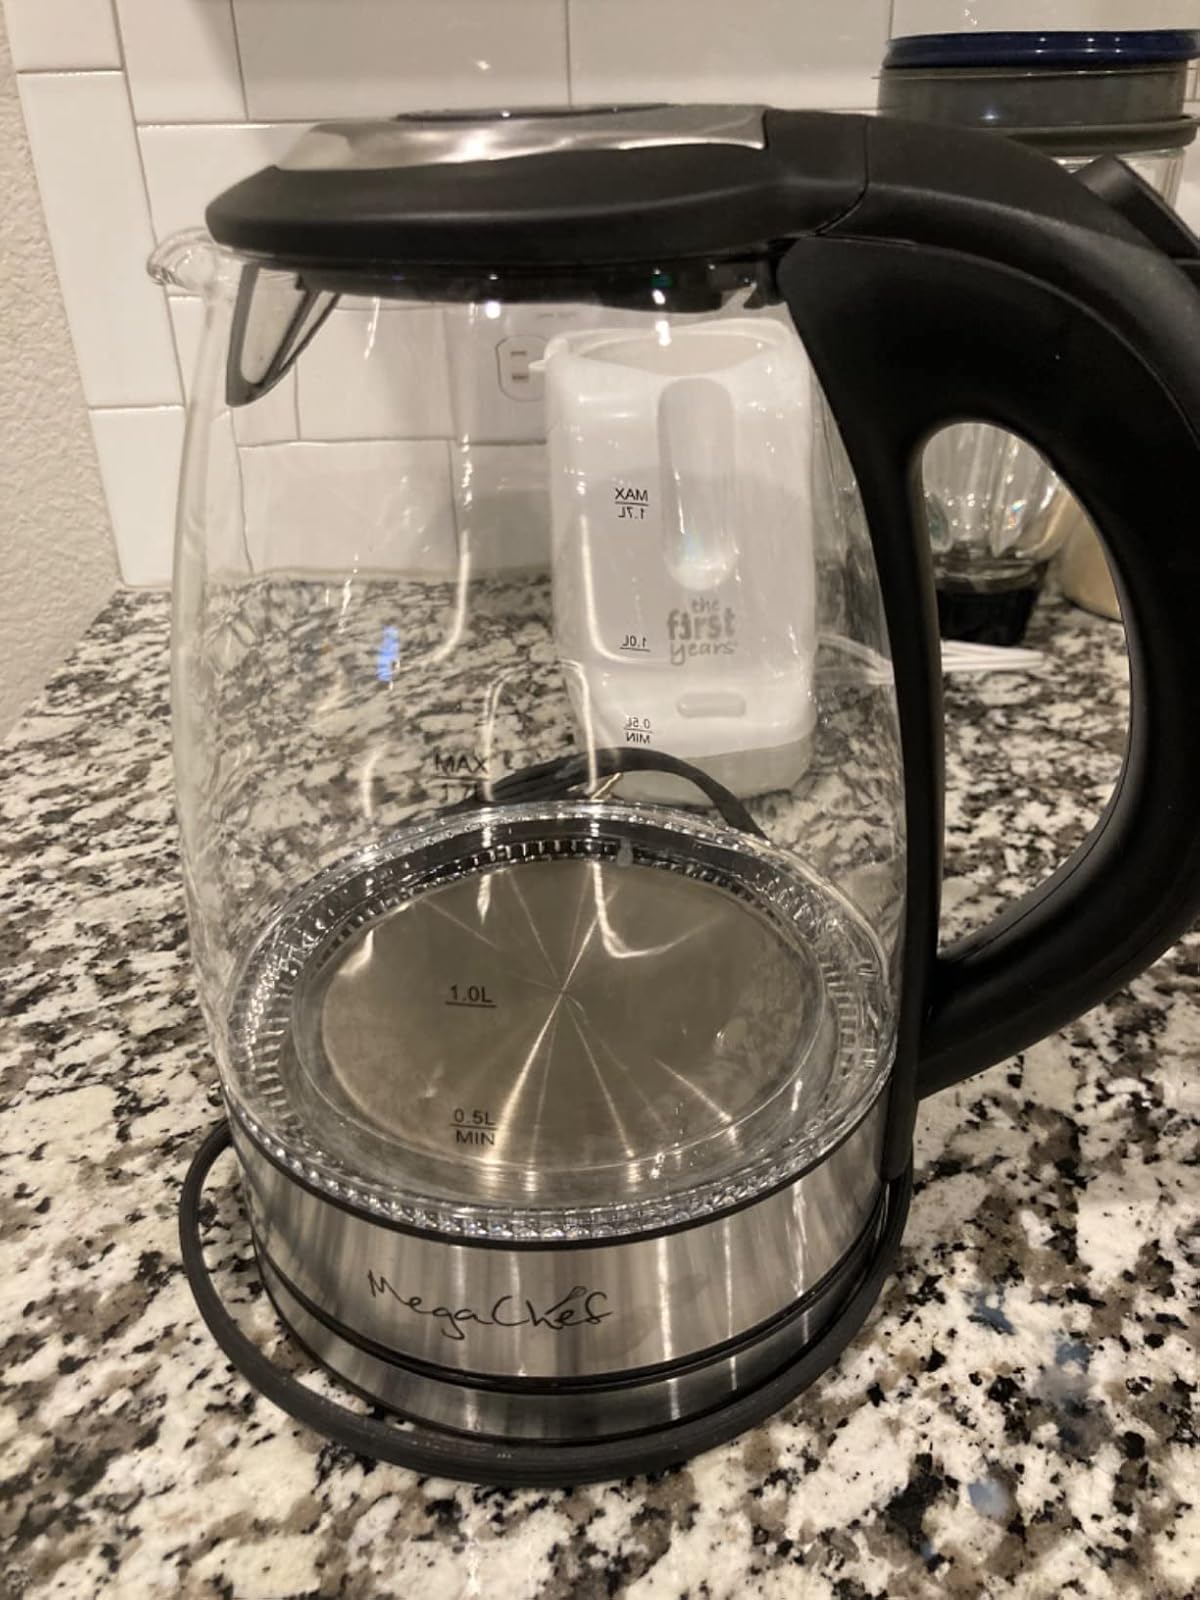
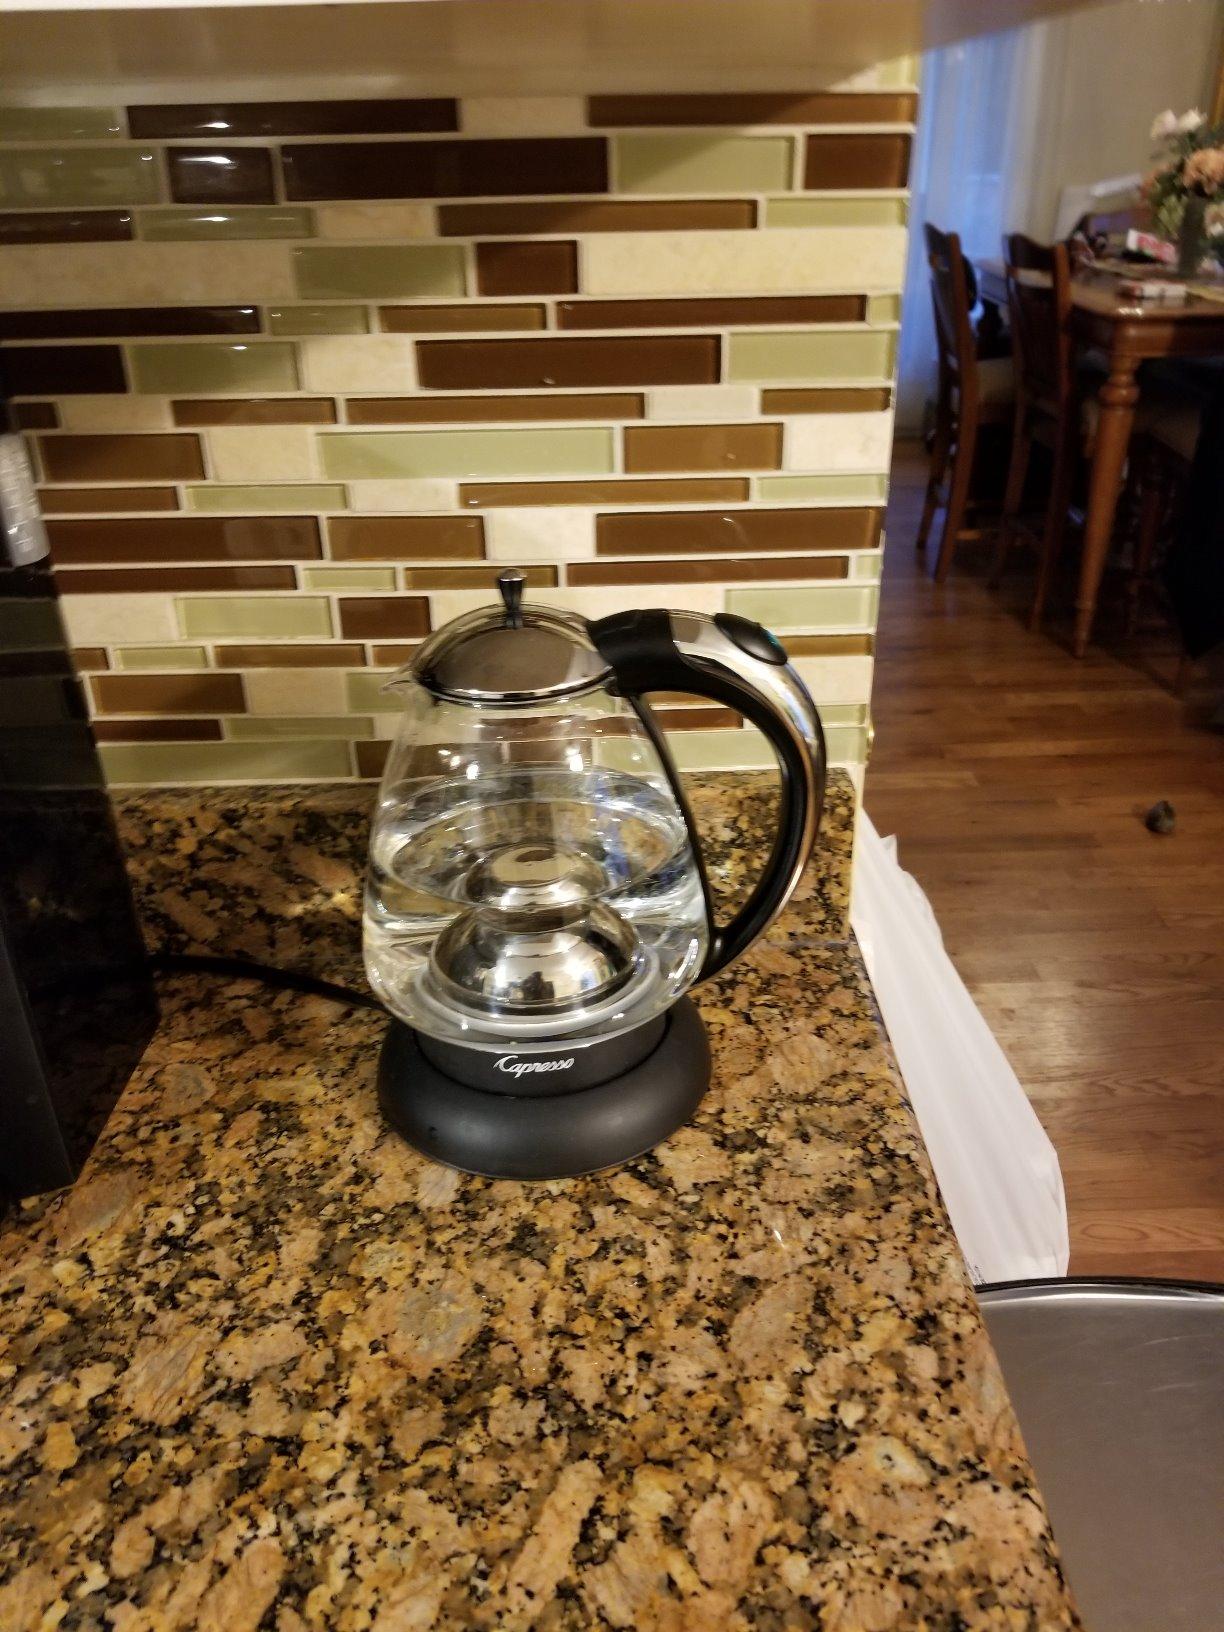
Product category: items_kettle
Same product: no